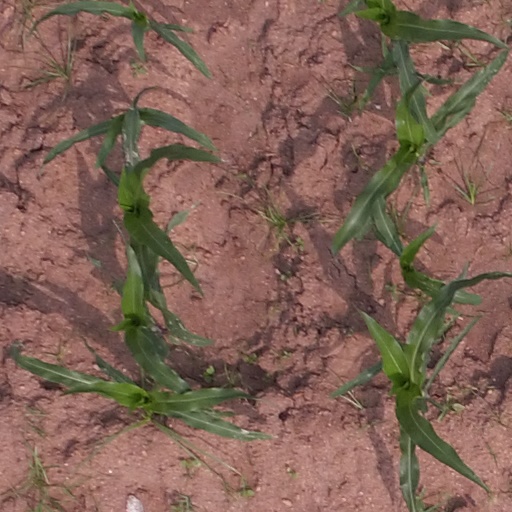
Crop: maize; corn